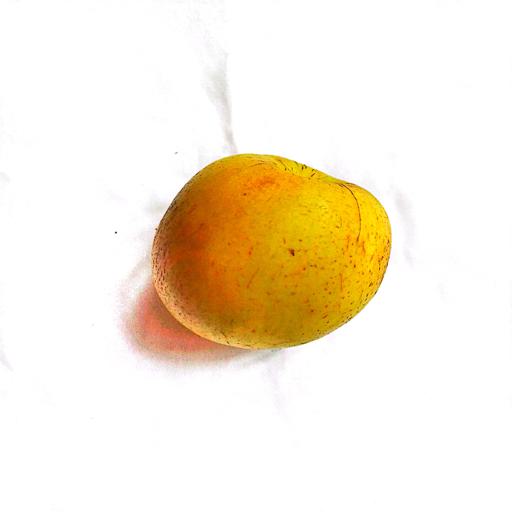
Label: healthy